Aérospatiale SA 330 Puma

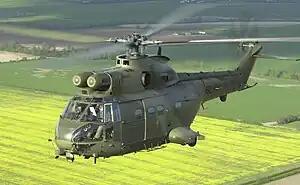
A RAF Puma HC1 in flight, 2012

From 1972 onwards, Pumas operated by the SAAF were deployed on extended operations in South West Africa and Angola during the Border War. The Puma was involved in normal trooping; rapid deployment during "follow up" operations; acting as radio relays; evacuation of casualties; rescuing downed aircrew; insertion of Special Forces; and large scale cross border operations such as Savannah, Uric, Protea, Super, and Modular. The majority of South African Puma acquisitions, including of spare parts, were made in advance of an anticipated United Nations embargo that was applied in 1977. South Africa subsequently upgraded many of its Pumas, eventually arriving at the derived indigenous Atlas Oryx; external assistance and components were obtained via secretive transactions involving Portugal during the arms embargo era.